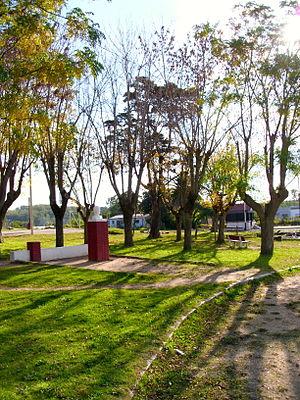
Empalme Olmos est une ville et une municipalité de l'Uruguay située dans le département de Canelones. Sa population est de 4 199 habitants.